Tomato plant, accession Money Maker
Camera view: tilt-top (135 deg); turntable rotation: 60 degrees
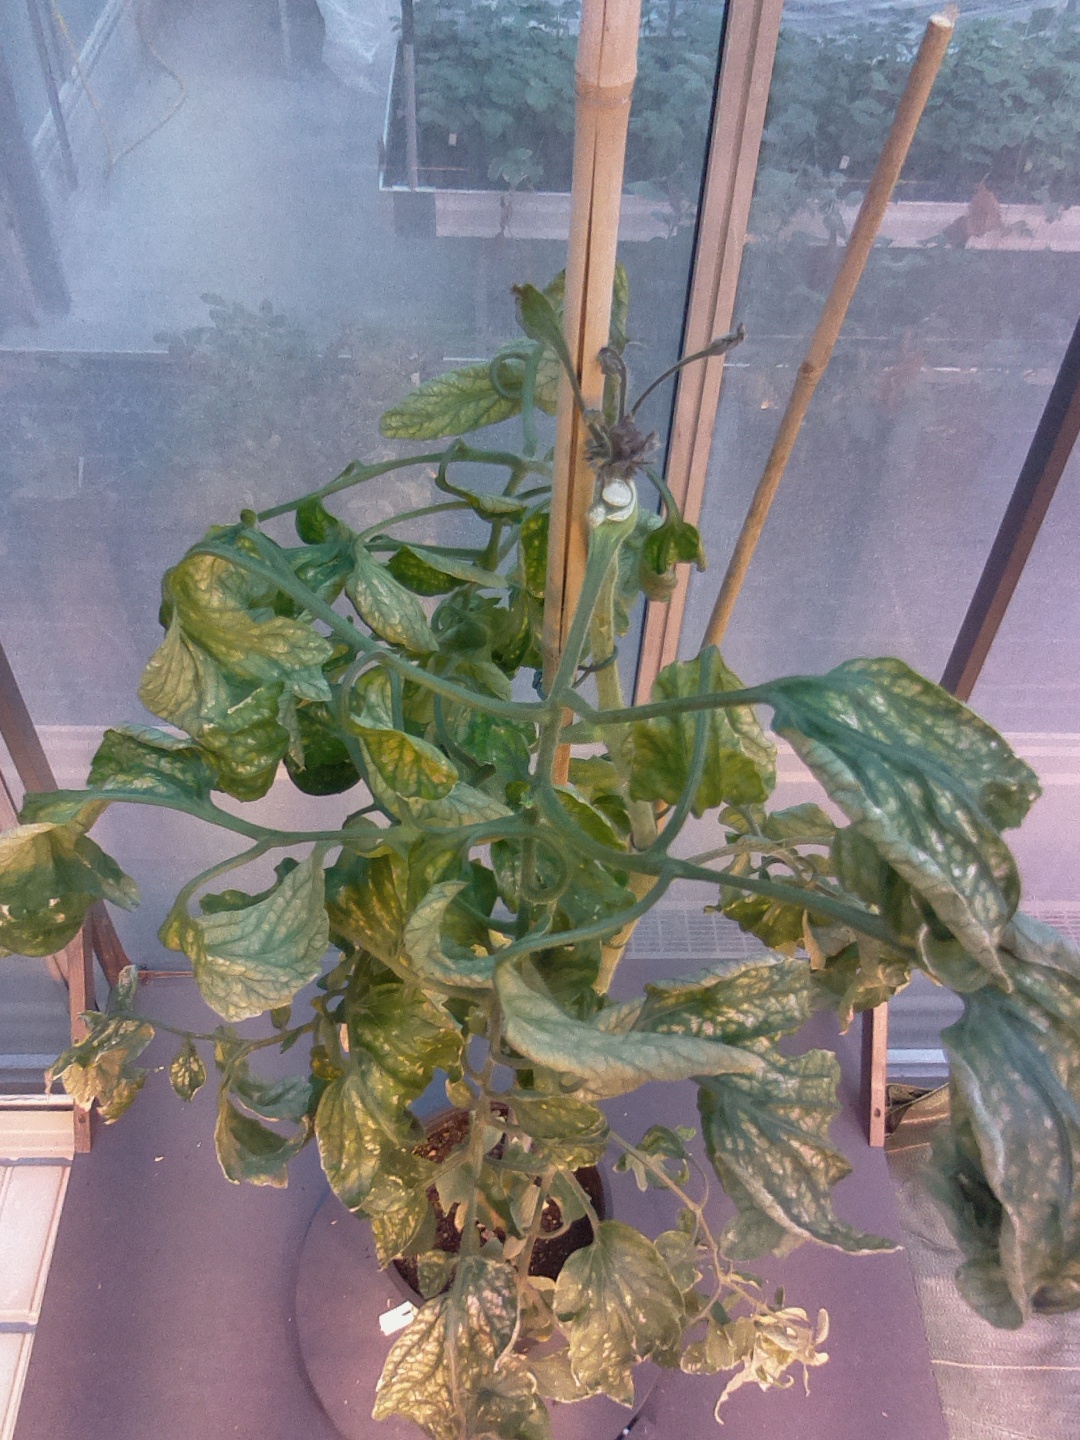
BBCH growth stage 29: 90%-100% Side shoots formed